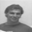
Label: man